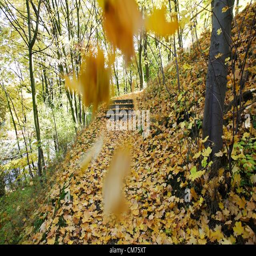
the last days of sunny and warm autumn weather .